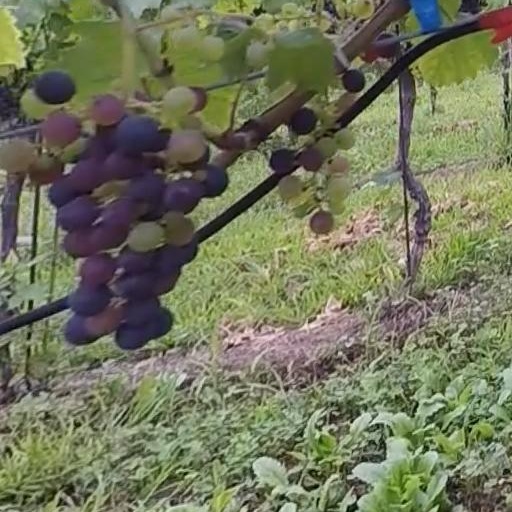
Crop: grape